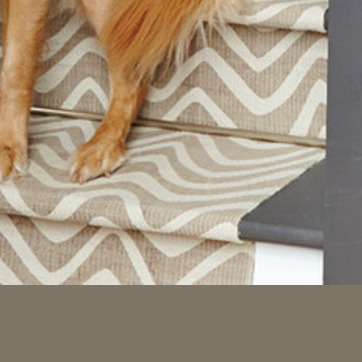
Material: carpet